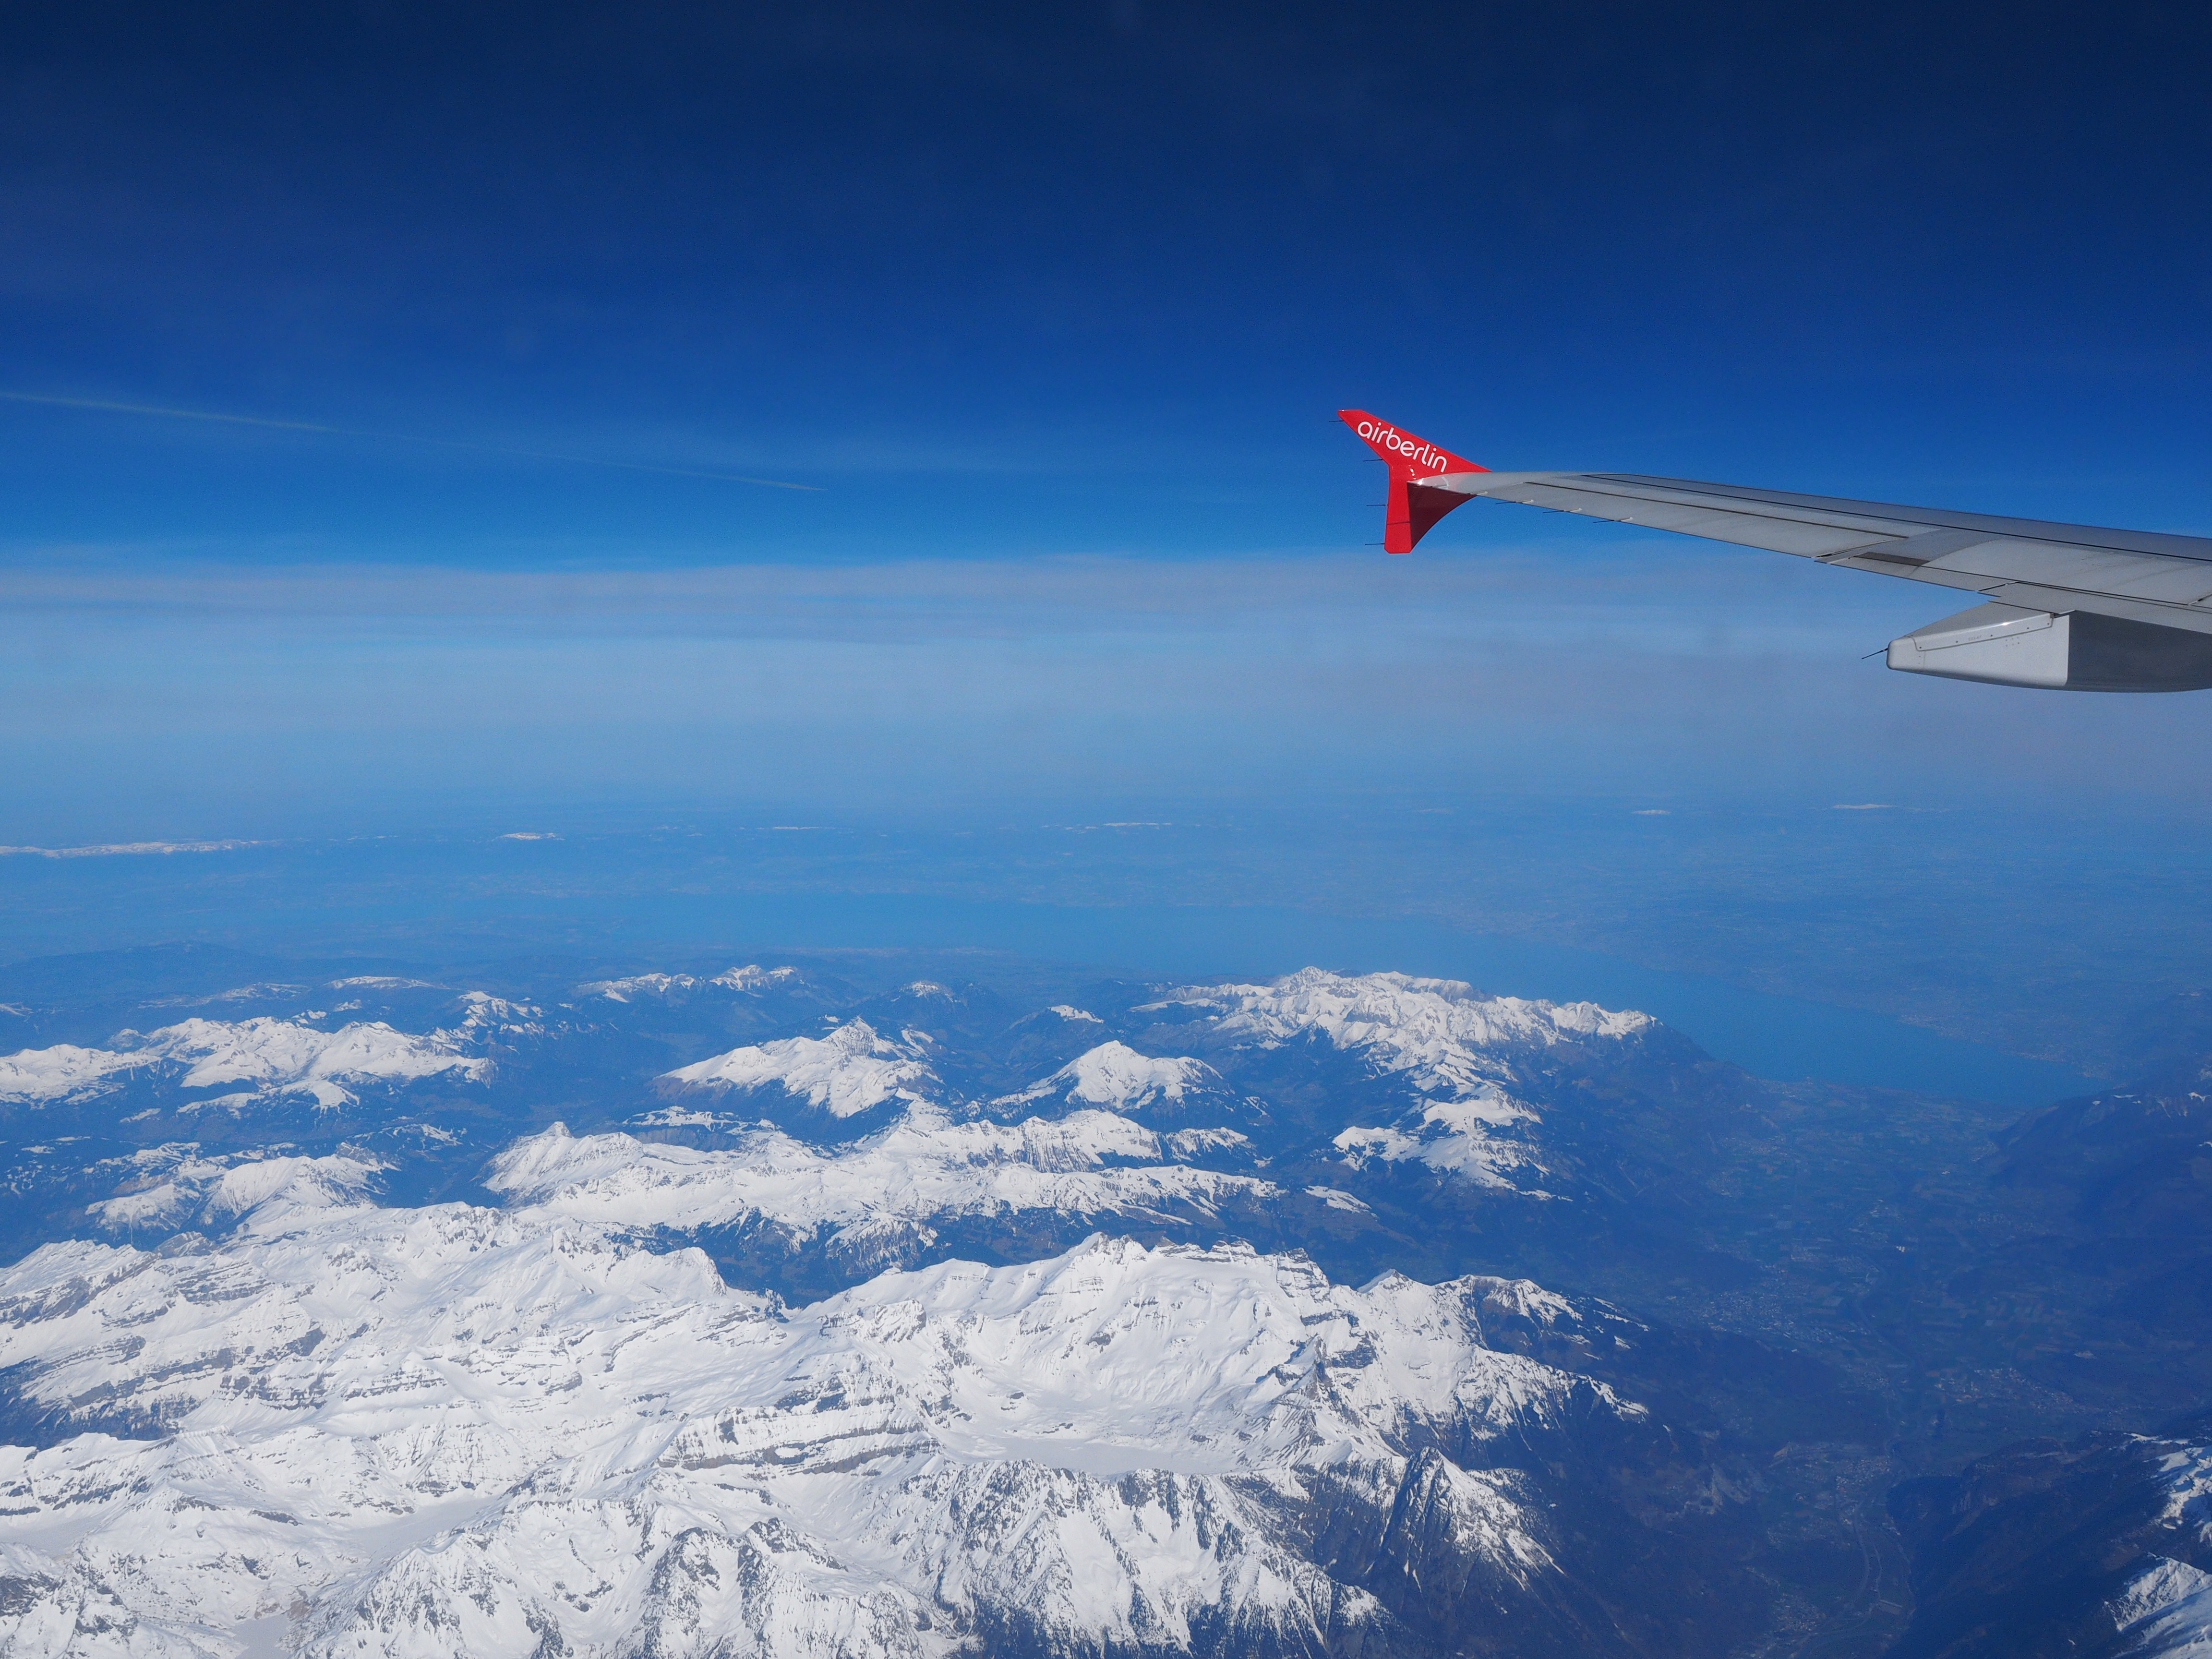
wing, cloud, sky, adventure, mountain range, fly, travel, airplane, aircraft, vehicle, aviation, flight, holiday, alpine, aerial view, gliding, mountains, winglet, berger, aircraft wing, aerial photography, hydrofoil, luftbildaufnahme, air travel, atmosphere of earth